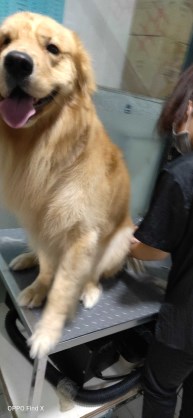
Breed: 5355-n000126-golden_retriever